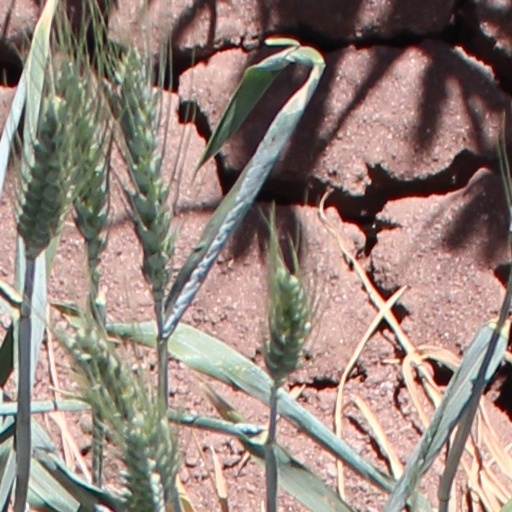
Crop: wheat